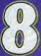
Number: 8